Christian Rätsch

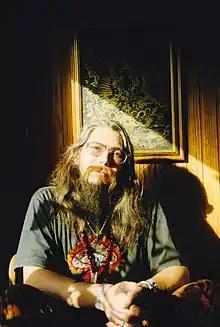
Christian Rätsch (1999)

Christian Rätsch (20 April 1957 – 17 September 2022) was a German anthropologist and writer on topics like ethnopharmacology, psychoactive plants and animals.